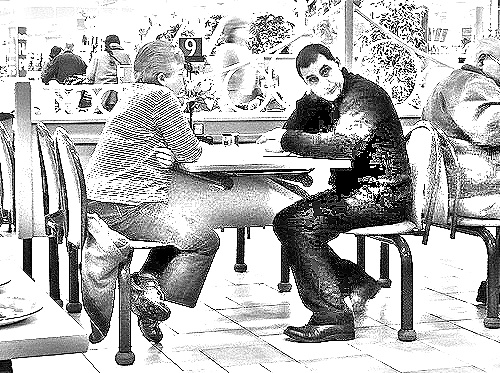
Portrait style: Sketch Portrait